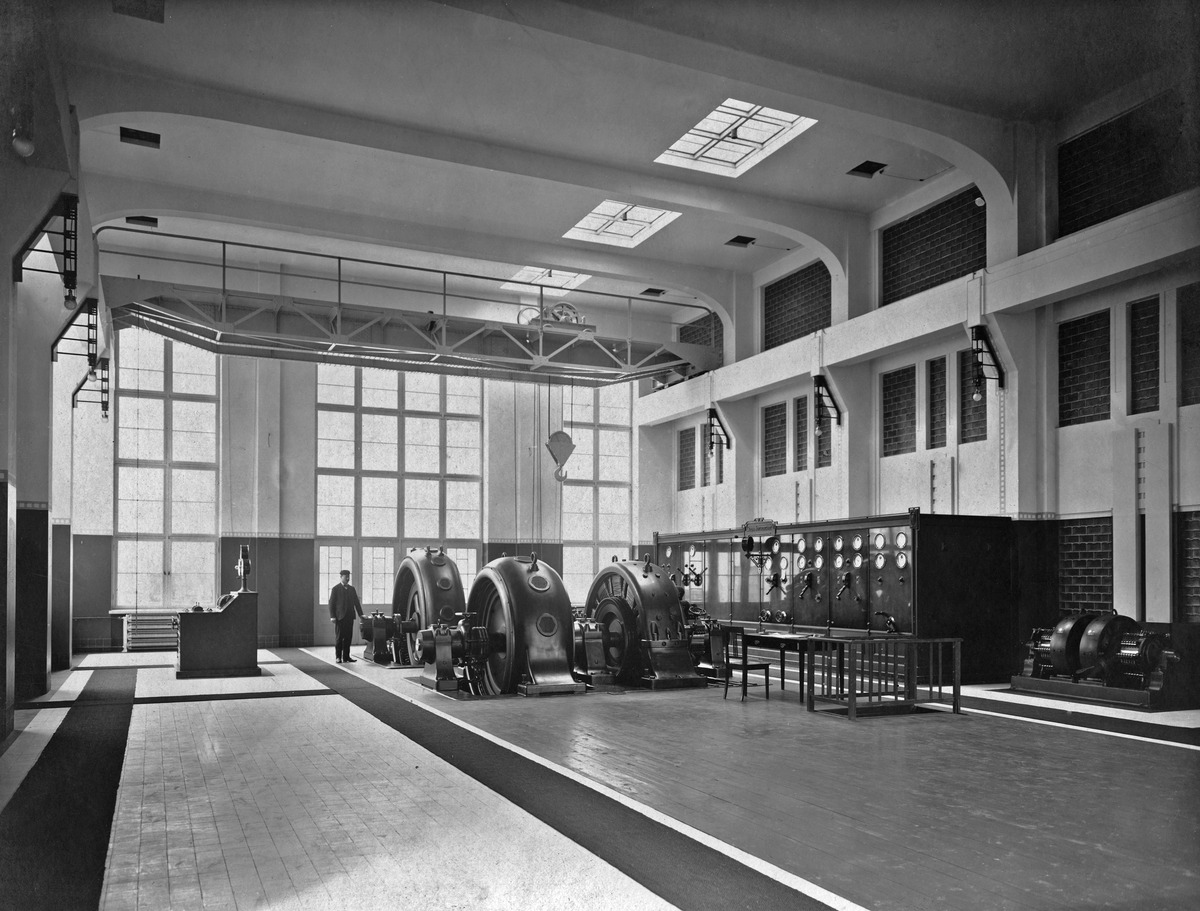
Helsingin kaupungin sähkölaitoksen Kasarmitorin sähköasema, Kasarmikatu 32
sisällön kuvaus: Helsingin kaupungin sähkölaitoksen Kasarmitorin sähköasema, Kasarmikatu 32. Konesali. Arkkitehti Selim A. Lindqvist. mustavalkoinen
Ajankohta: kuvausaika 1909
Paikka: Suomi, Uusimaa, Helsinki, Kaartinkaupunki Helsinki, Kasarmikatu 32
Aiheet: Helsingin kaupunki, sähkölaitokset, energia, kunnallistekniikka, koneet, turbiinit